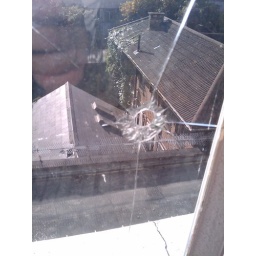
Bullet hole in the office window lol